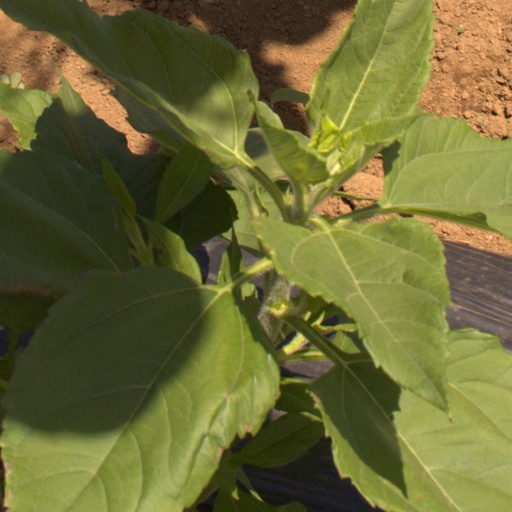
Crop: Jerusalem artichoke